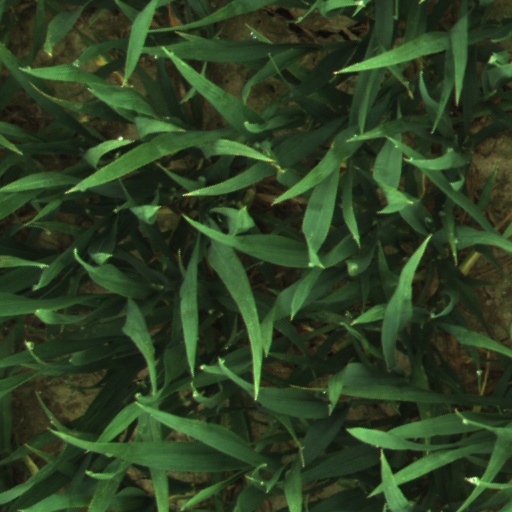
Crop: wheat